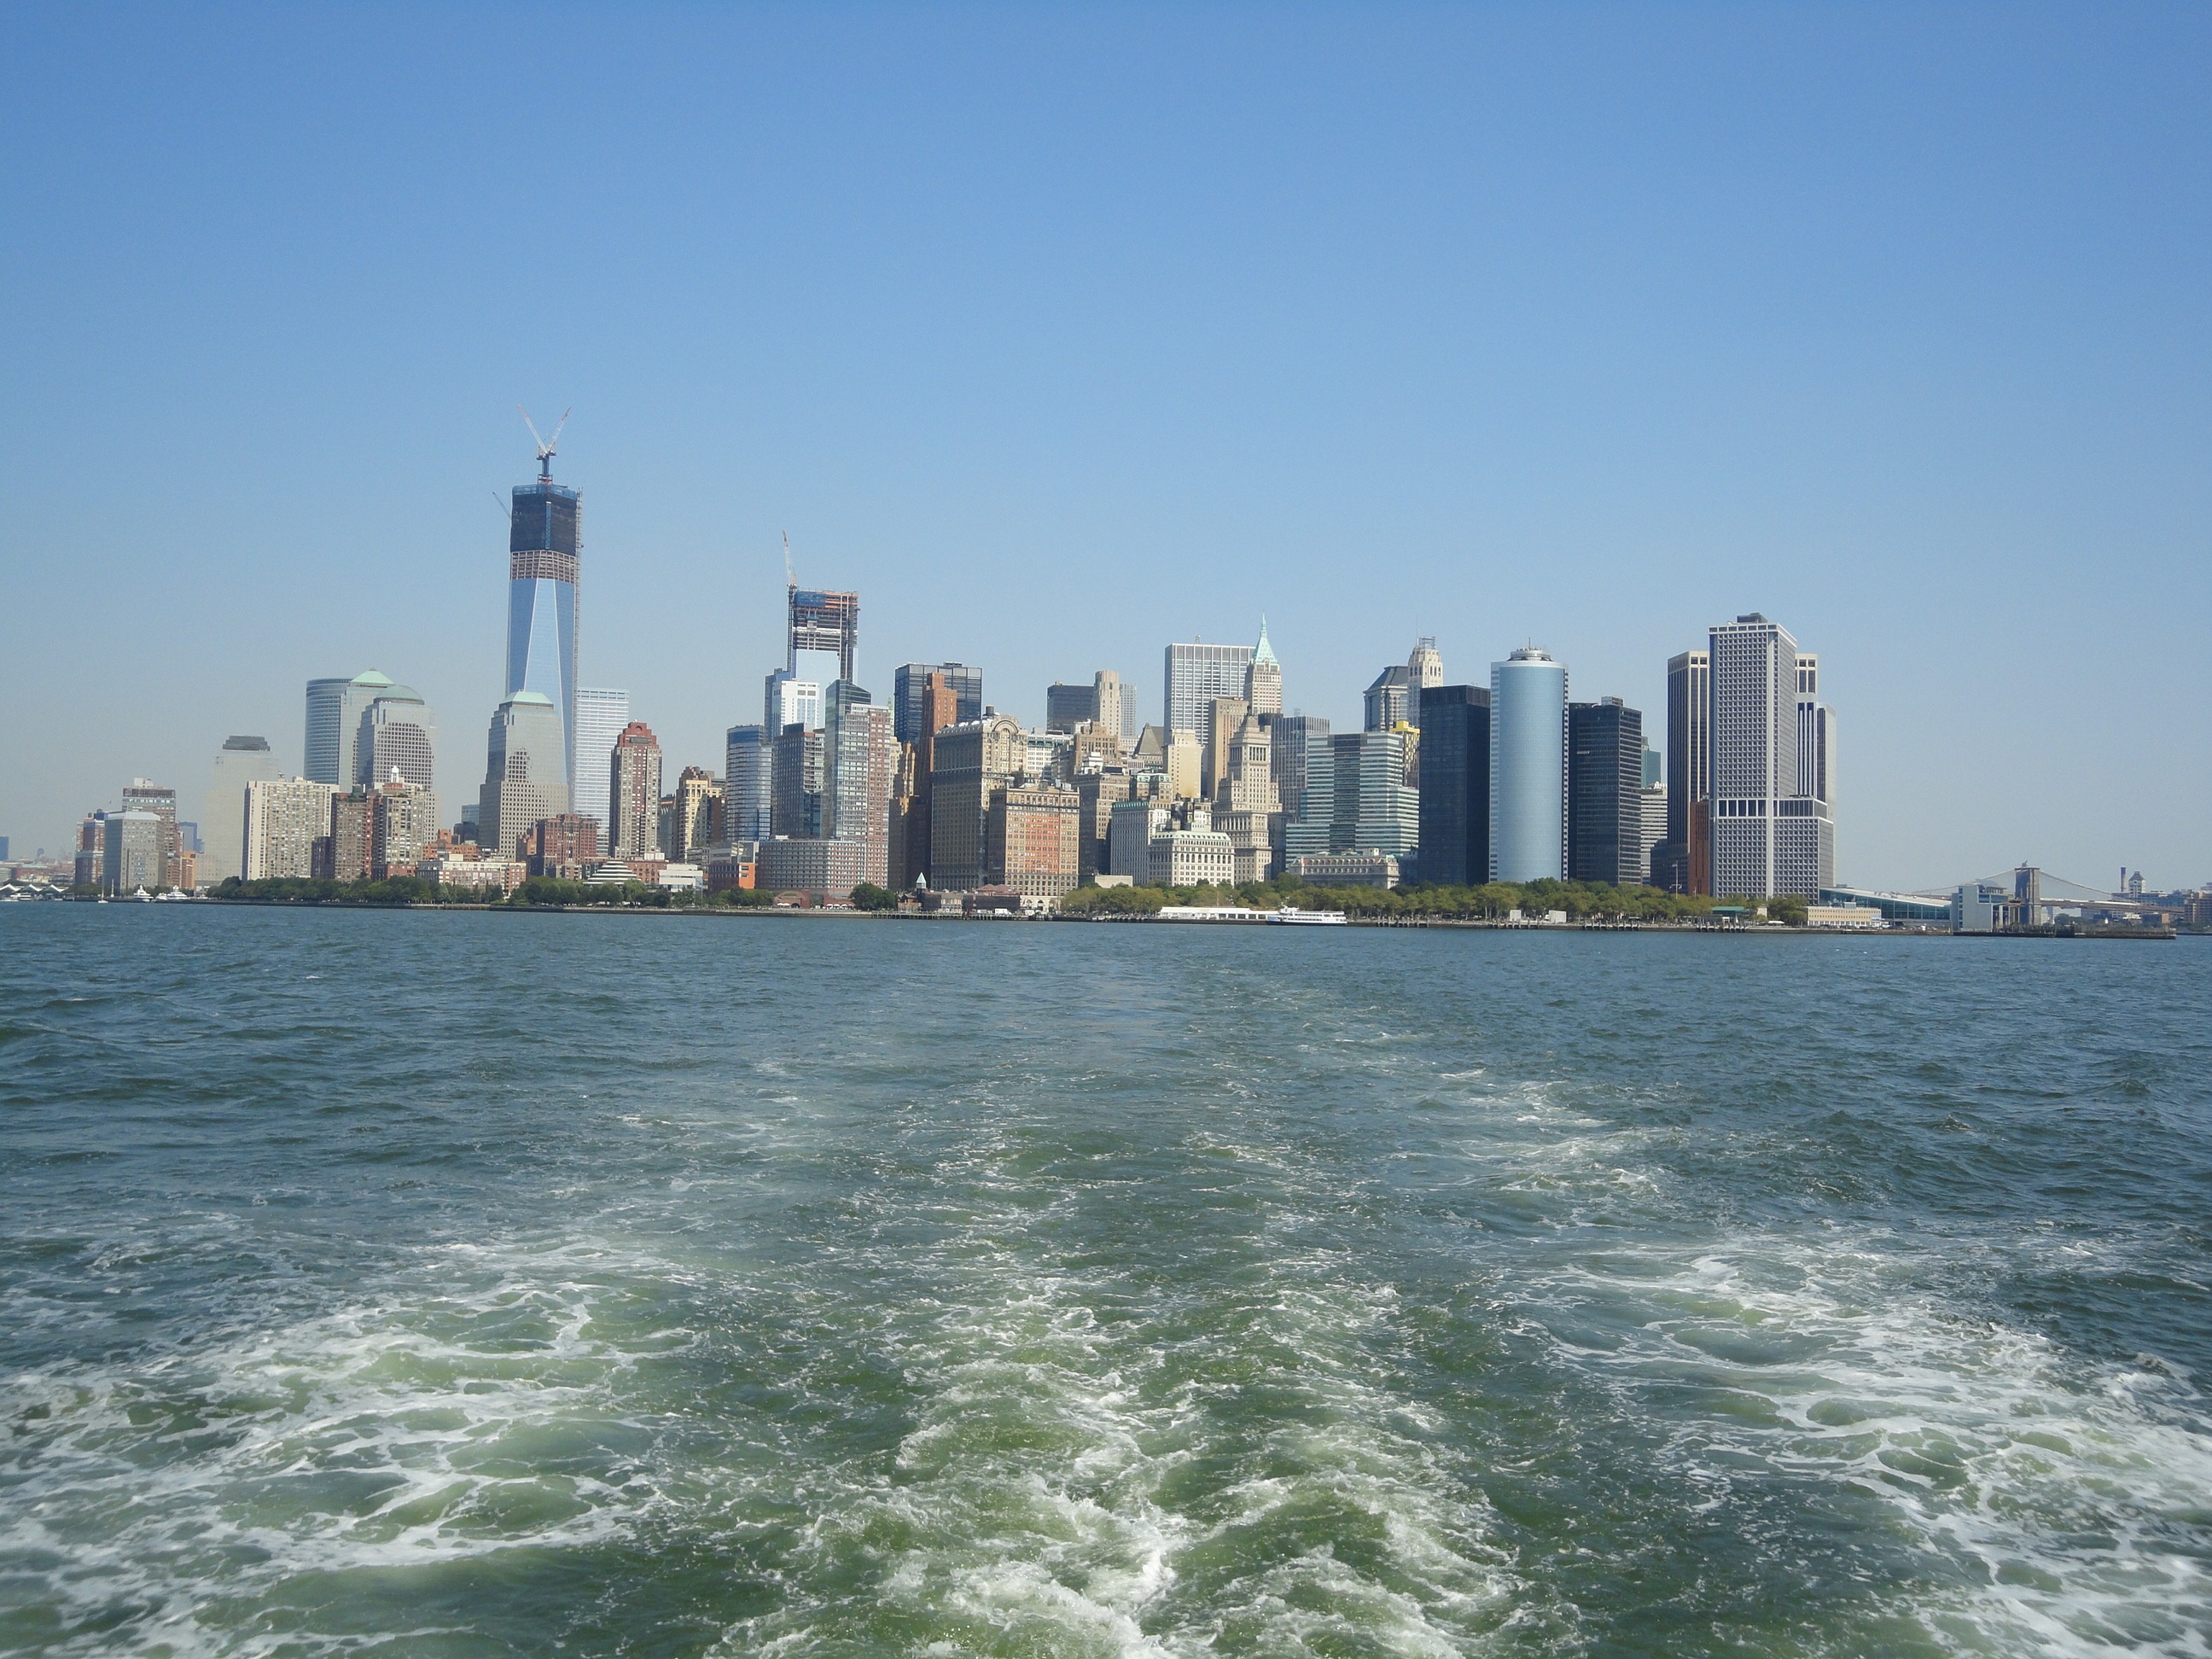
sea, coast, ocean, horizon, architecture, skyline, city, skyscraper, new york, river, manhattan, new york city, cityscape, tower, usa, america, bay, landmark, skyscrapers, high rises, geographical feature, human settlement